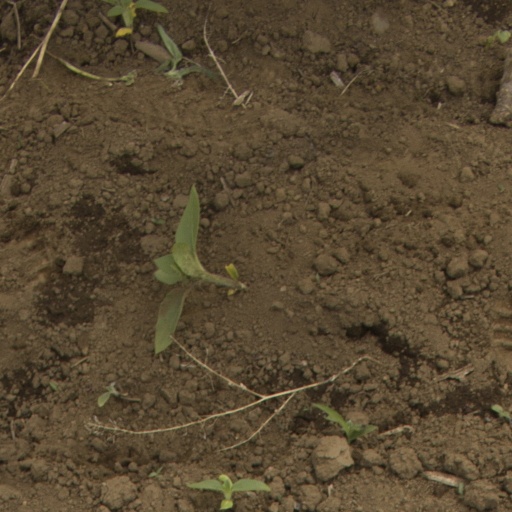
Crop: Jerusalem artichoke